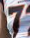
Number: 7